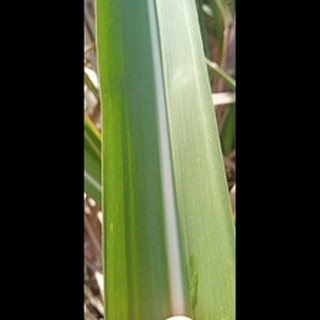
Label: healthy_sugarcane